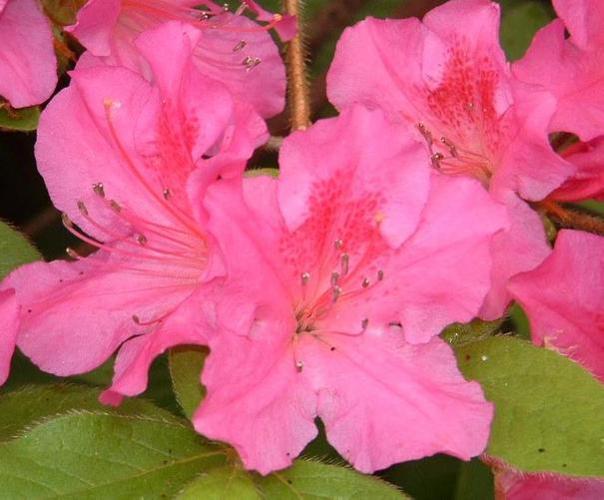
Label: azalea